William Peter Hamilton

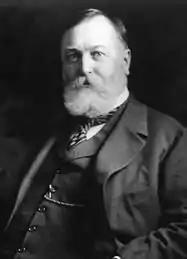
Clarence W. Barron (1855–1928)

In addition to his regular editorials in the WSJ, Hamilton contributed a wide range of articles on financial and economic topics, from time to time, to "Barron's National Financial Weekly", a weekly financial newspaper owned by Clarence W. Barron (1855-1928), who also owned the WSJ.